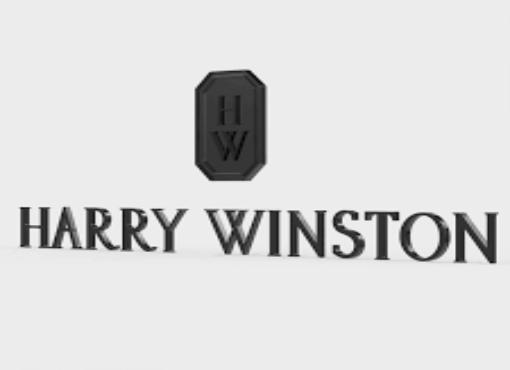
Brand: Harry Winston-2
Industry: Clothes